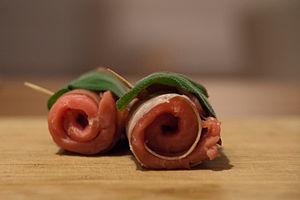
Saltimbocca de veau, crues